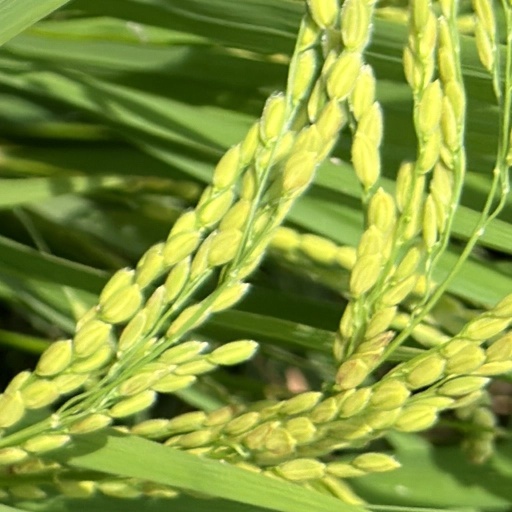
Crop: rice